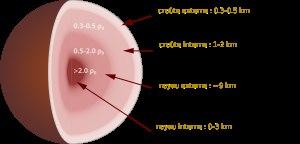
Une étoile à neutrons est un astre principalement composé de neutrons maintenus ensemble par les forces de gravitation. De tels objets sont le résidu compact issu de l'effondrement gravitationnel du cœur d'une certaine étoile massive quand celle-ci a épuisé son combustible nucléaire. Cet effondrement s'accompagne d'une explosion des couches externes de l'étoile, qui sont complètement disloquées et rendues au milieu interstellaire, phénomène appelé supernova. Le résidu compact n'a d'étoile que le nom : il n'est plus le siège de réactions nucléaires et sa structure est radicalement différente de celle d'une étoile ordinaire. Sa masse volumique est en effet extraordinairement élevée, de l'ordre de mille milliards de tonnes par litre, et sa masse comprise dans une fourchette très étroite, entre 1,4 et 3,2 fois la masse du Soleil. Ainsi, une étoile à neutrons est une boule de seulement 20 à 40 kilomètres de diamètre.